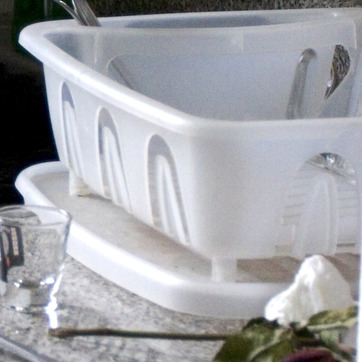
Material: plastic